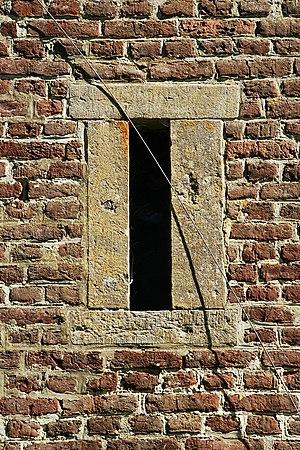
Belgique - Brabant wallon - Genappe - Glabais - Église Saint-Pierre
L'église Saint-Pierre est une église de style classique située à Glabais, village de la ville belge de Genappe, en province du Brabant wallon.